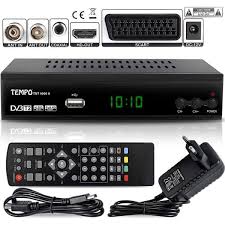
Nataal bii ab décodeur la ak chargeur ak komàndam, ab décodeur la dendakub chargeur ak komàndam.